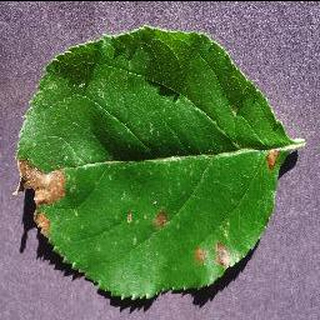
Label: apple_black_rot